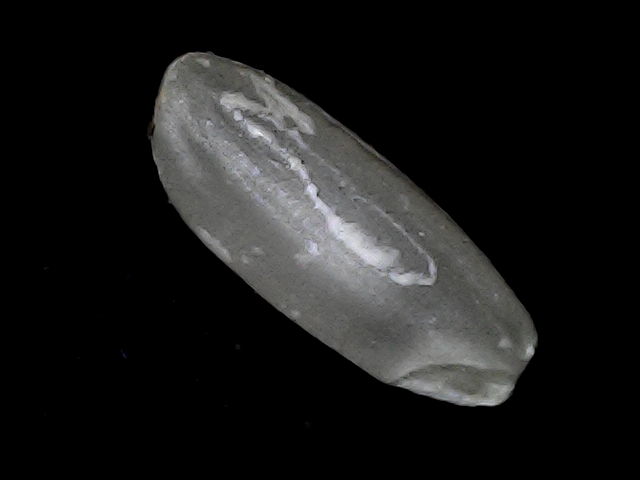
Rice variety: BD93